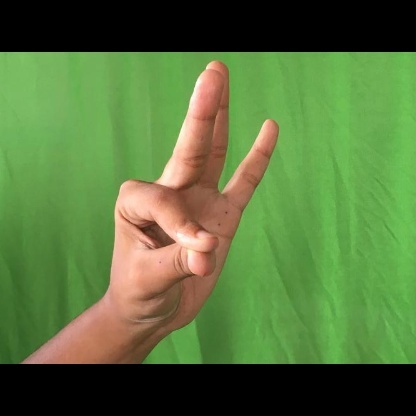
Mudra: Hamsasyam